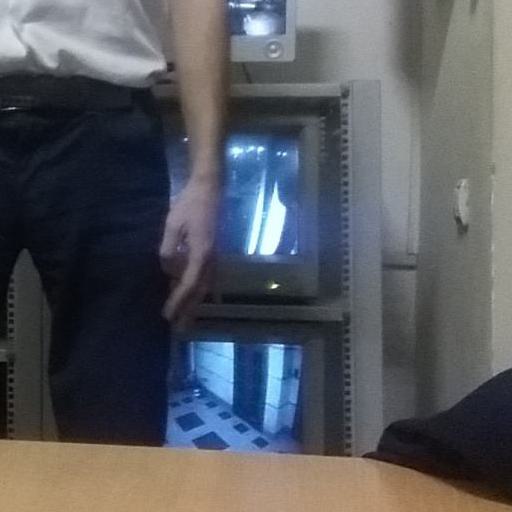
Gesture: no_gesture